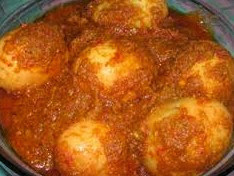
Label: telur_balado